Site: brandenburg
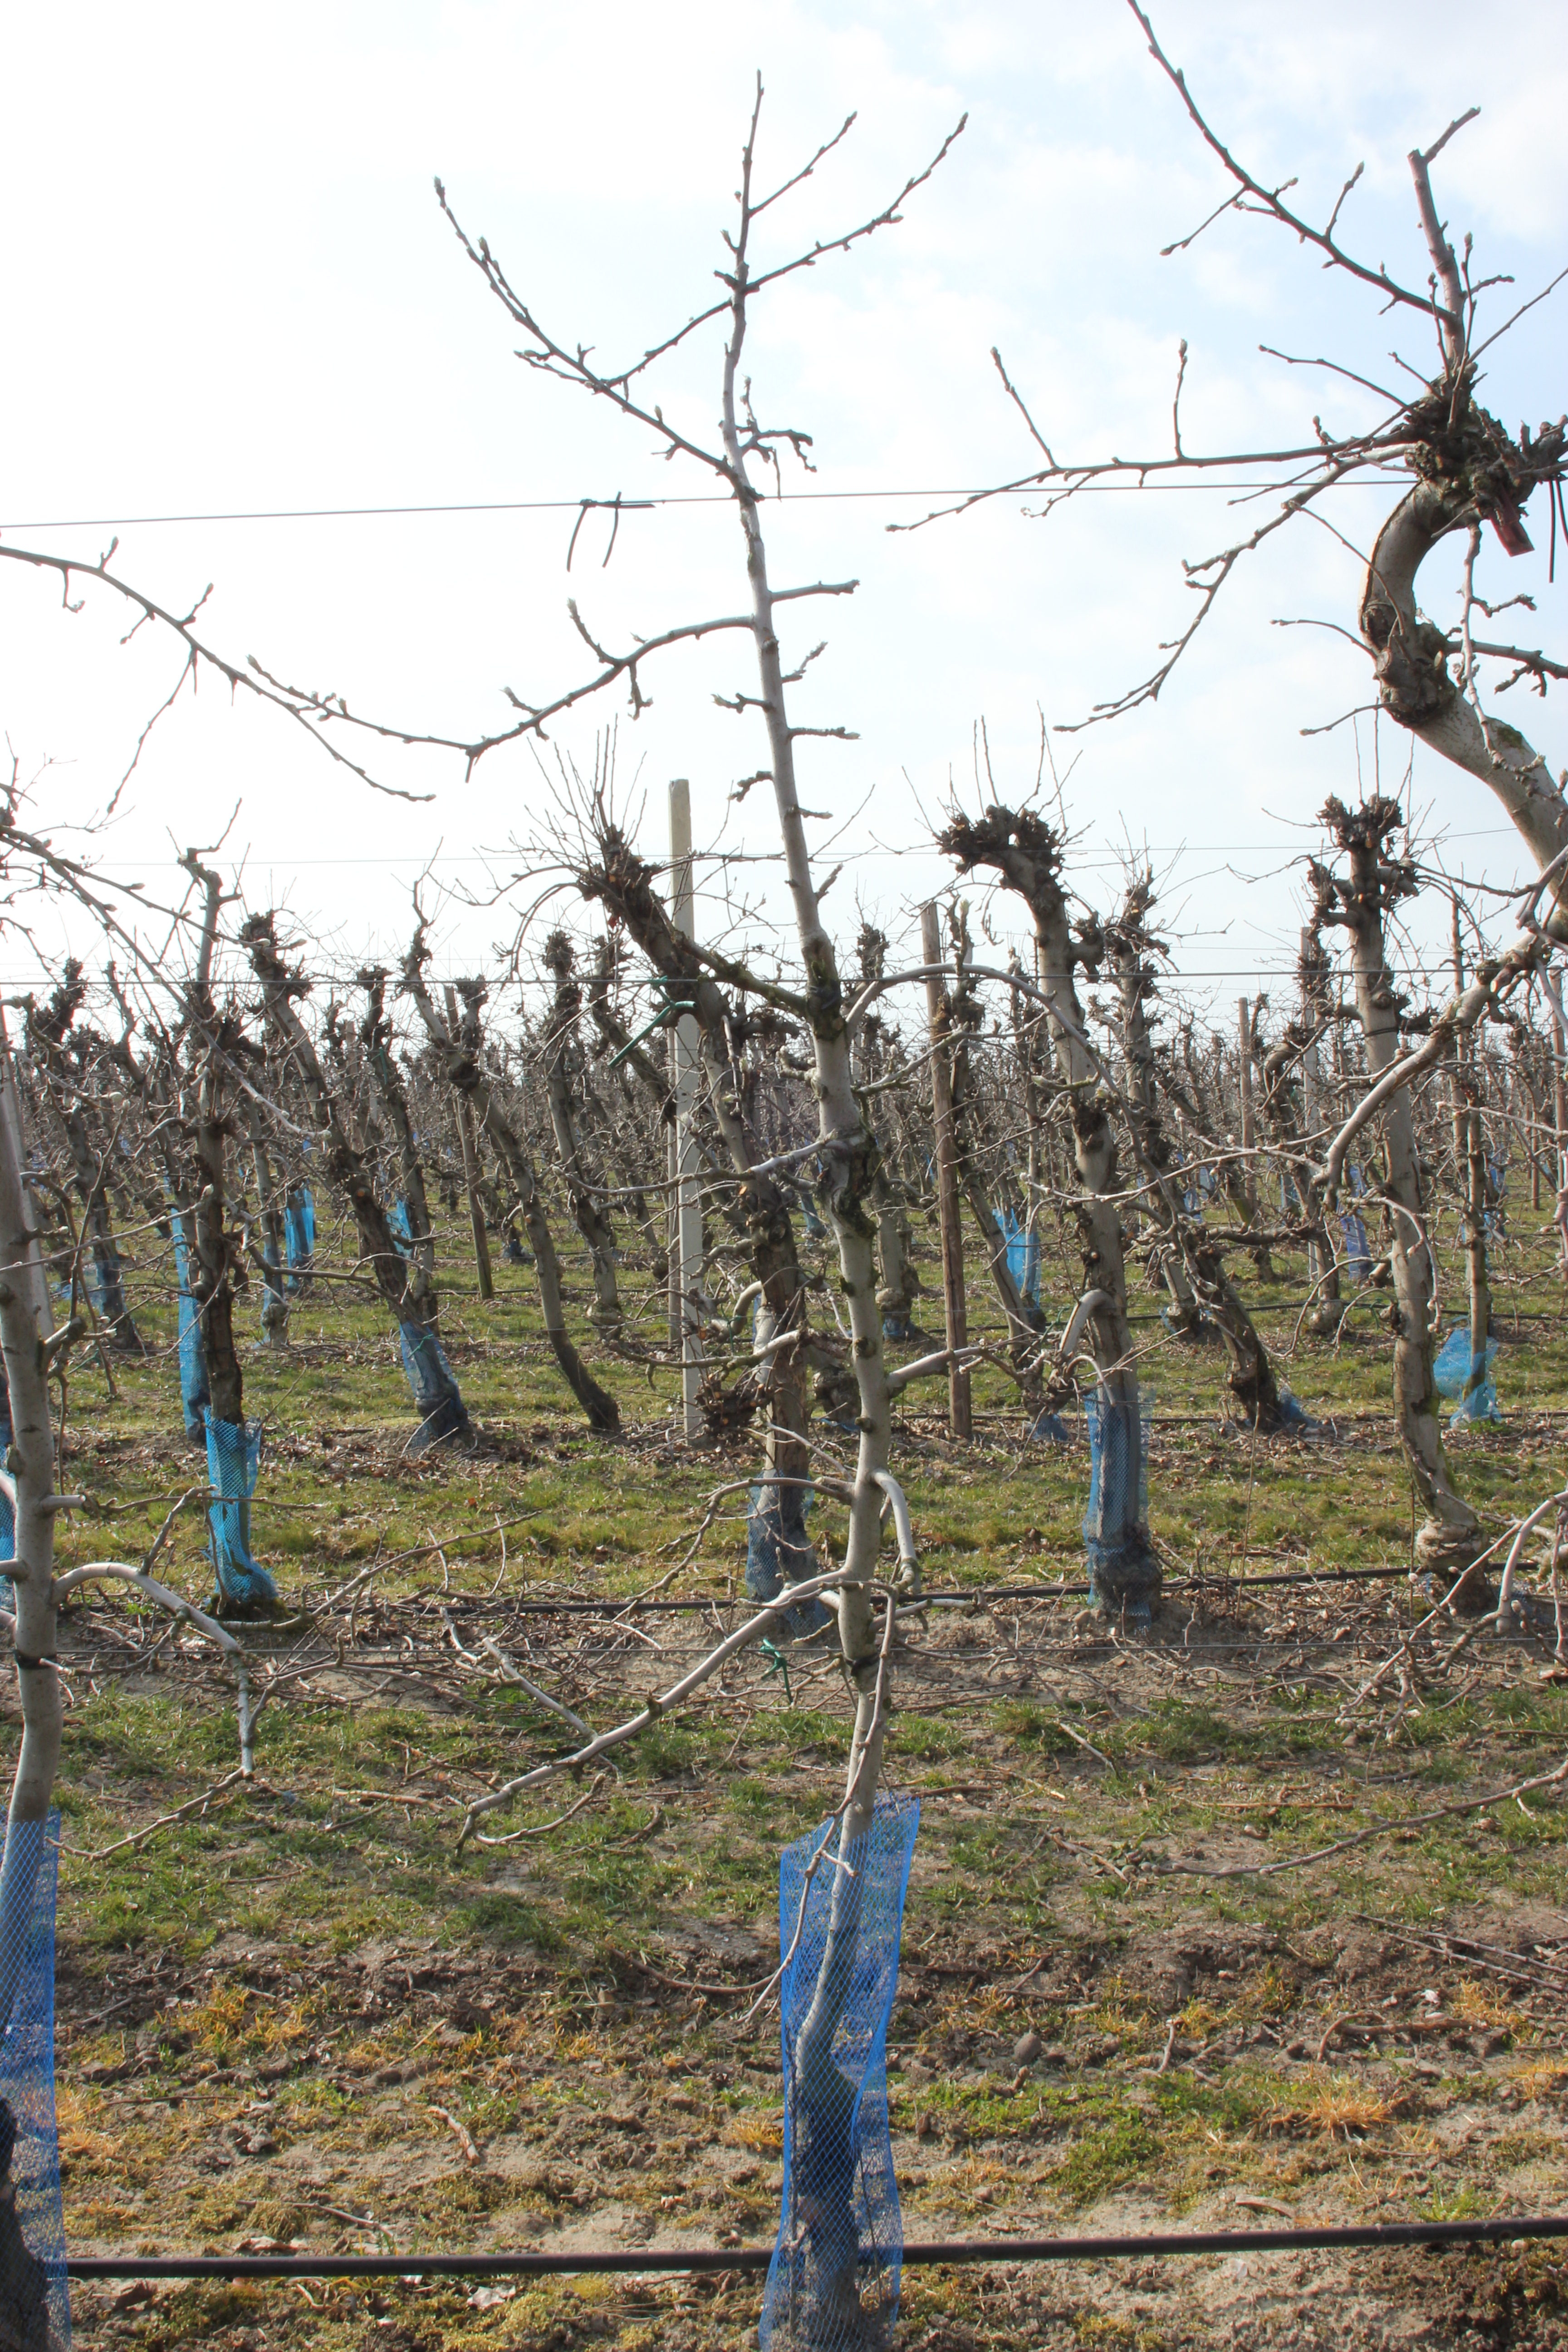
Growth stage (BBCH 03): Bud development